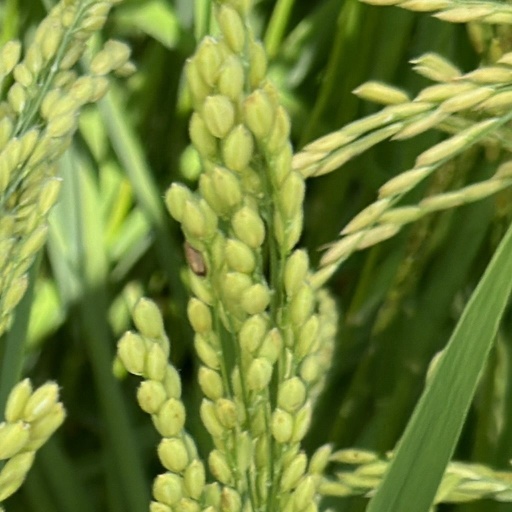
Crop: rice